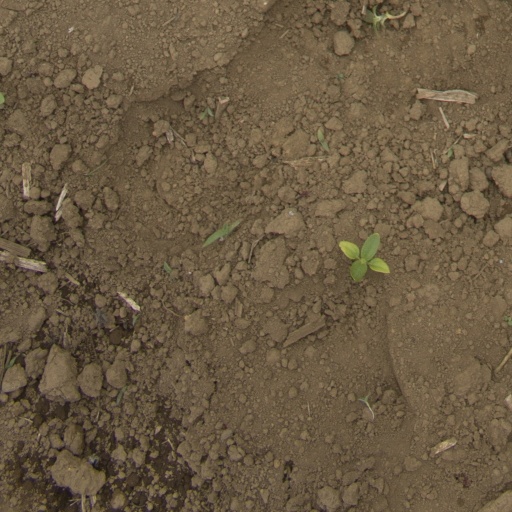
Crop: Jerusalem artichoke